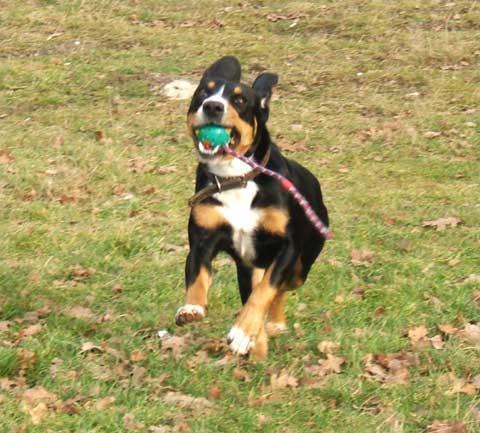
EntleBucher